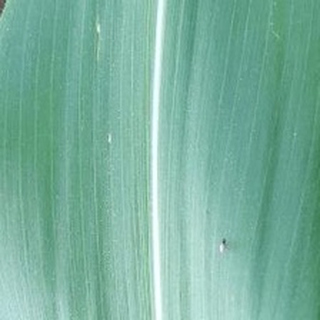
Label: healthy_corn